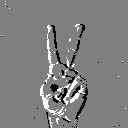
ASL letter: v